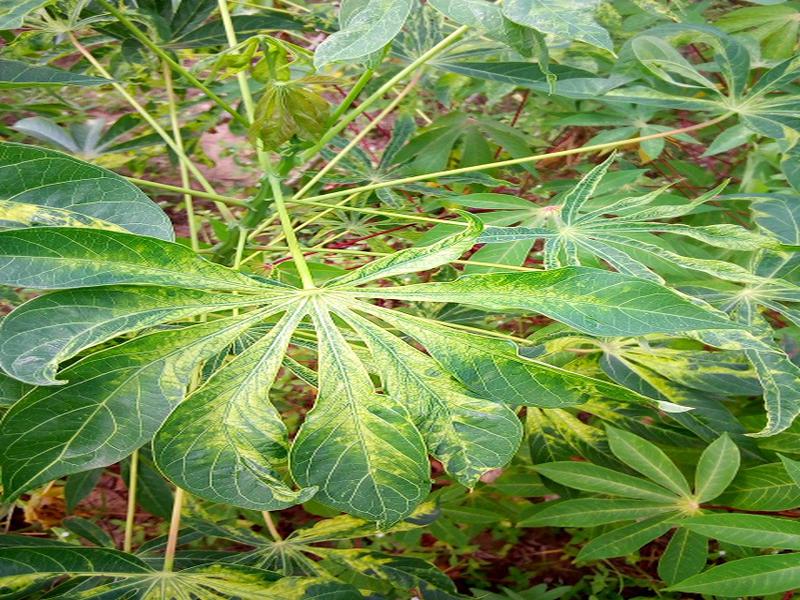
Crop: cassava
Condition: mosaic_disease